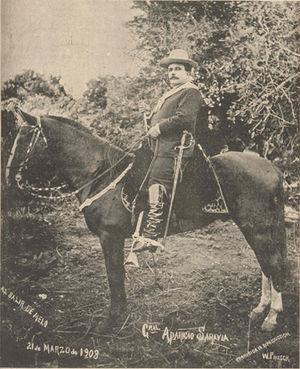
L’Uruguay, en forme longue la république orientale de l'Uruguay, en espagnol : Uruguay /u.ɾu.ˈɣwai/ et República Oriental del Uruguay, est un pays du Cône Sud de l’Amérique du Sud, situé au sud du Brésil et à l’est-nord-est de l’Argentine, dont il est séparé par le fleuve Uruguay qui lui a donné son nom.